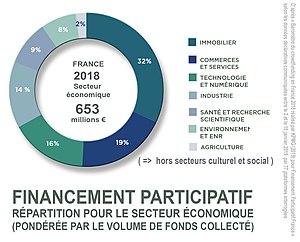
Financements participatifs acquis en France dans le seul secteur économique
Le financement participatif de la transition énergétique consiste à mobiliser l'épargne de particuliers ou associations pour développer des moyens de production d'énergie renouvelable et/ou de maitrise et réduction des consommations d'énergie, par l'efficacité énergétique, la réhabilitation énergétique.... Ceci peut être fait avec ou sans participation à la gouvernance des sociétés concernées. Ces financements, souvent accompagnés par des aides de collectivités, permettent de lancer ou de renforcer des dynamiques locales de transition écologique et énergétique à l'échelle d'un territoire.